History of Argentina (1946-1955)

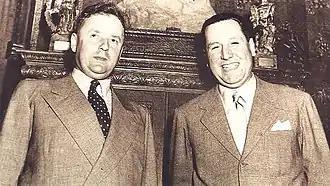
Ronald Richter (left) with Juan Perón (right).

The Argentine Institute for the Promotion of Exchange (IAPI) was one of the boldest expression of economic transformation during Peron's government. It was an institution that enforced a centralized state-monopoly over foreign trade, by assuming the direct operations of exports and imports; subsequently, it transferred resources from the countryside to industry. Its creation practically meant a nationalization of foreign trade.